Darren Wharton

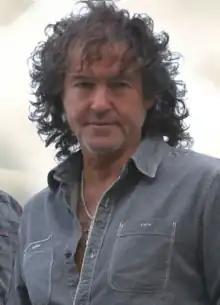
Wharton in 2020

Darren Leigh Wharton (born 25 December 1961) is a British keyboardist, singer and songwriter. He has fronted his own band, Dare, since 1985, but first came to attention as a member of Thin Lizzy. In 2023, Wharton launched a second band alongside Dare, Darren Wharton's Renegade. His son, Paris, is also a musician.